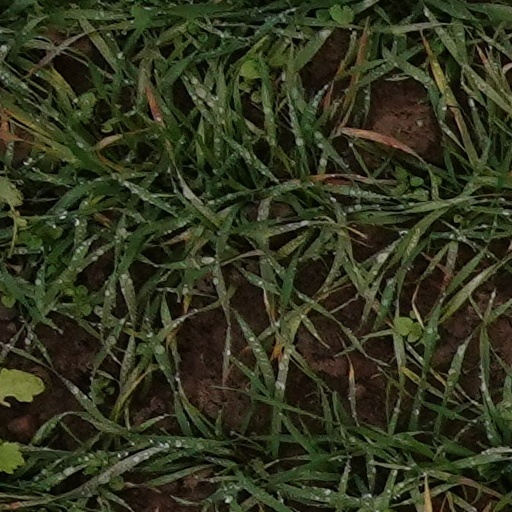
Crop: wheat